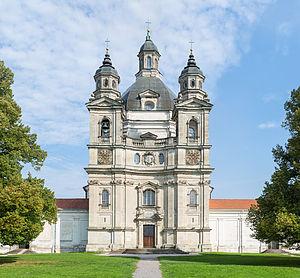
Cet article traite des religions ou phénomènes religieux, passés et présents, des populations sur le territoire de l'actuelle Lituanie. Groupes ethniques en Lituanie et langues de Lituanie attestent de multiples imbrications.
L'église et le monastère de Pažaislis forment le plus important ensemble monastique de Lituanie, et un des plus beaux exemples de l'architecture baroque dans l'est de l'Europe. Il se trouve à Kaunas, la deuxième ville du pays.